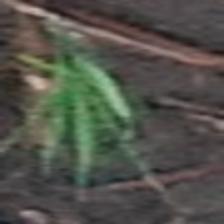
Label: single